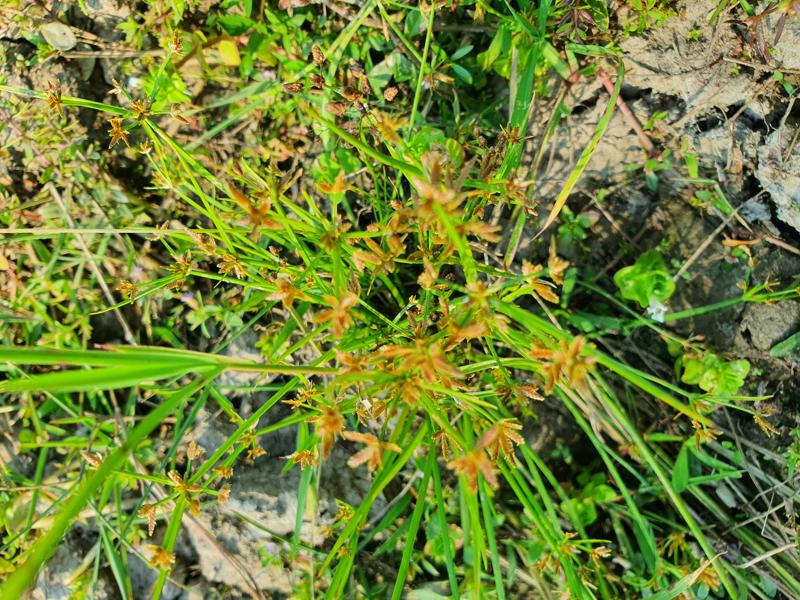
Weed species: Cyperus ochraceus